Hound

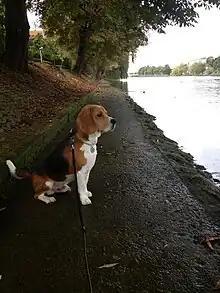
A beagle is a small breed of hound.

A hound is a type of hunting dog used by hunters to track or chase prey.